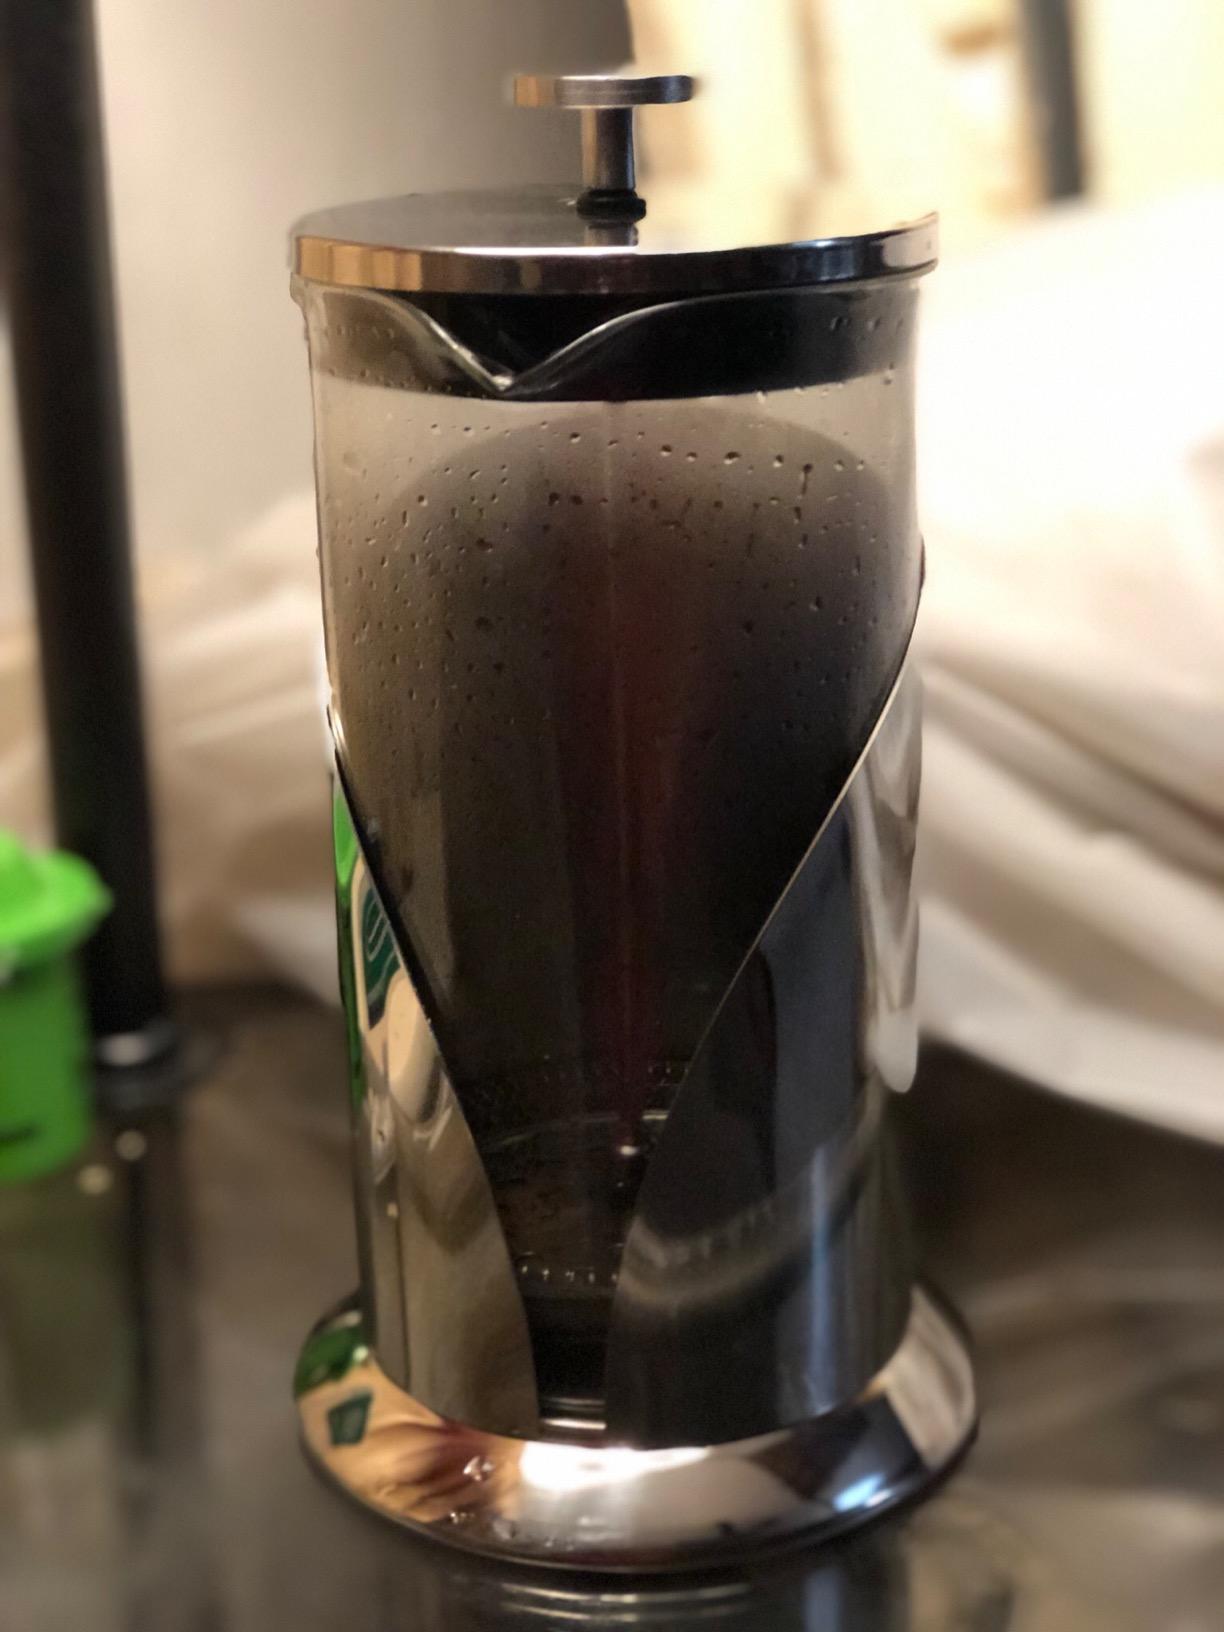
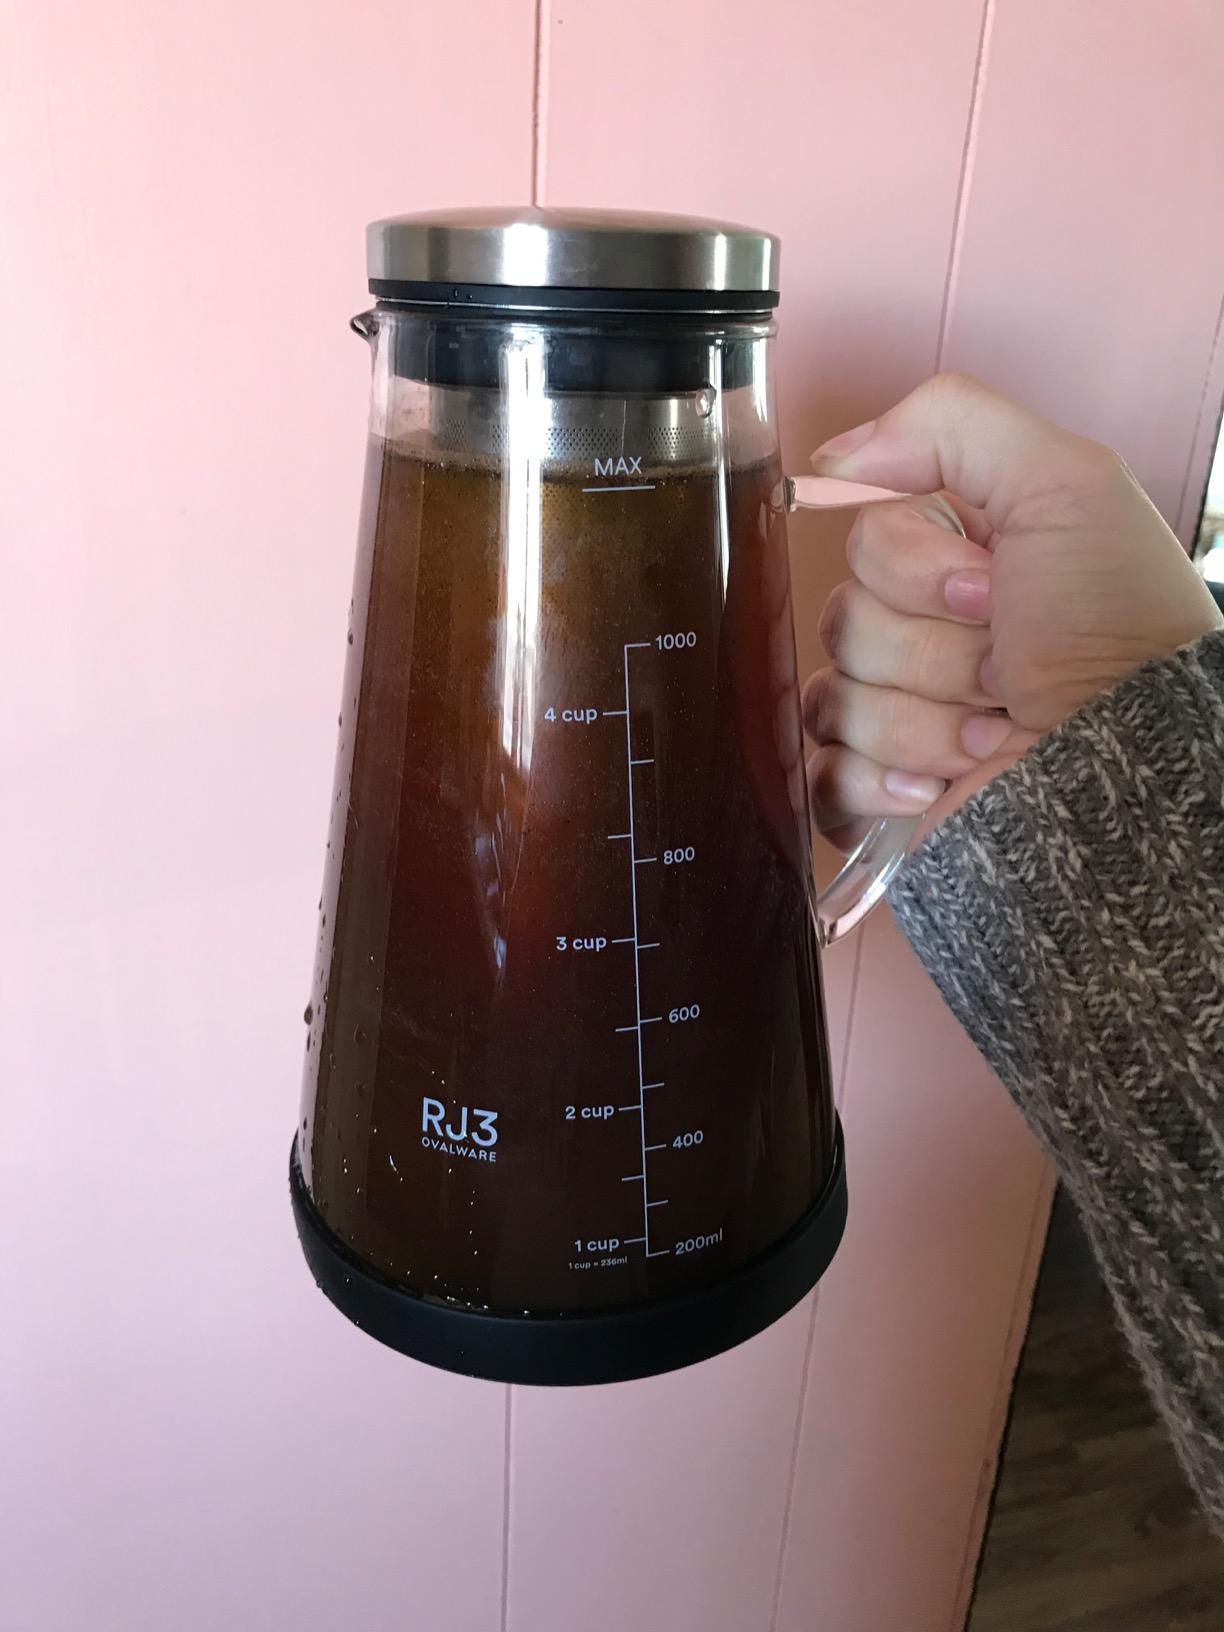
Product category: items_tea
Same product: no